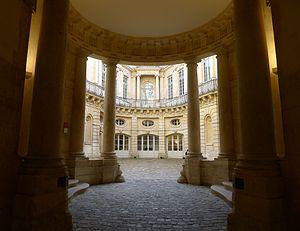
Hôtel de Beauvais (cour intérieure vue du péristyle de l'entrée) - Paris IV
L’hôtel de Beauvais est un hôtel particulier situé au 68, rue François-Miron, dans le 4ᵉ arrondissement de Paris, édifié à partir de 1655 dans le quartier du Marais. Il abrite la Cour administrative d'appel de Paris. Il est classé au titre des monuments historiques en 1966.